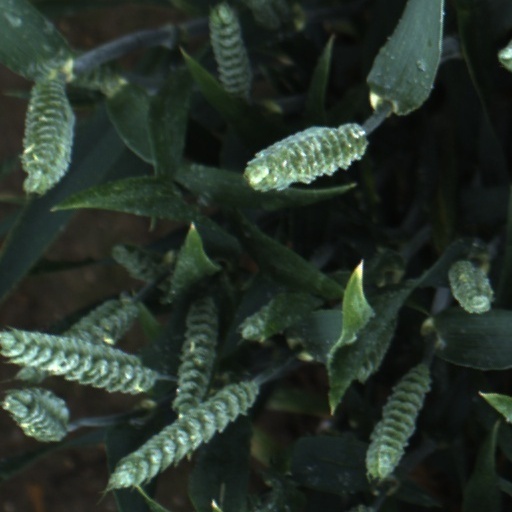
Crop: wheat